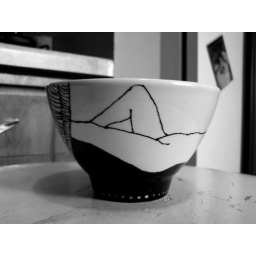
aubrey beardsley inspired bowl i made in door co.